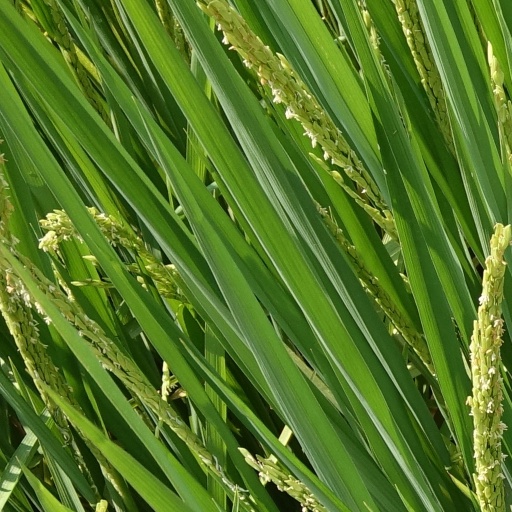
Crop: rice